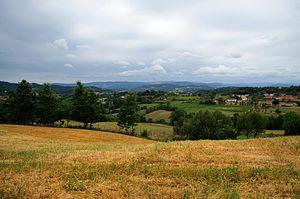
Poljanice est un village de Serbie situé dans la municipalité de Ljig, district de Kolubara. Au recensement de 2011, il comptait 442 habitants.